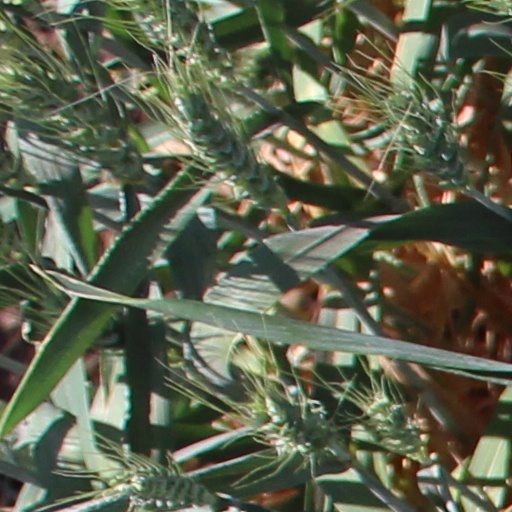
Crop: wheat